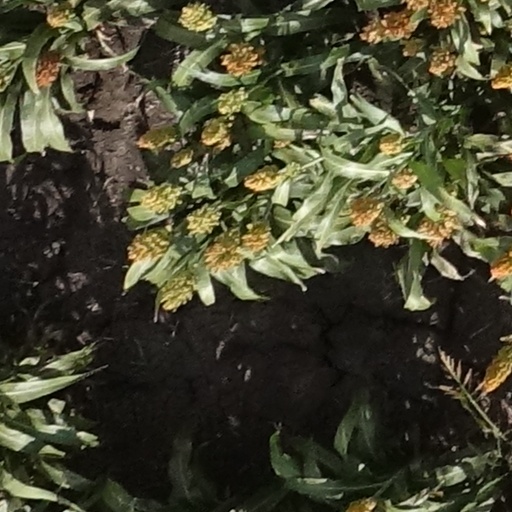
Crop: sorghum